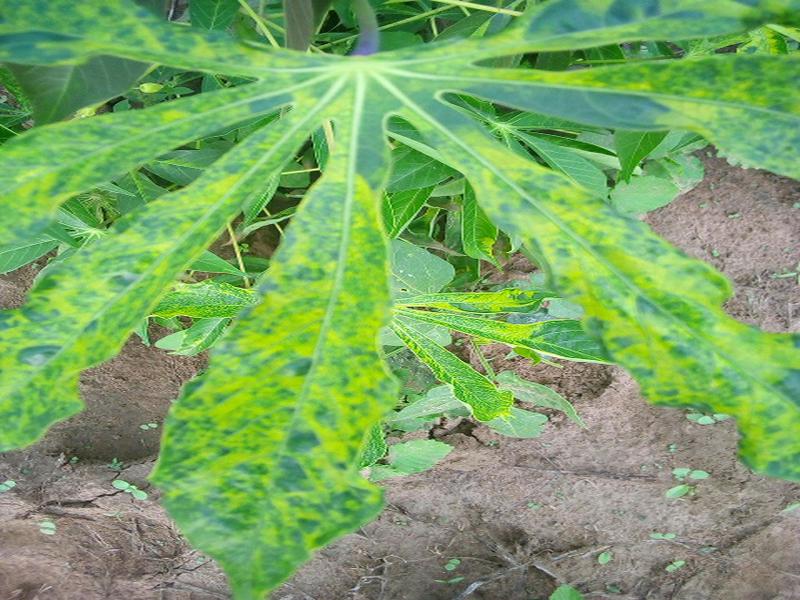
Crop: cassava
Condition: mosaic_disease